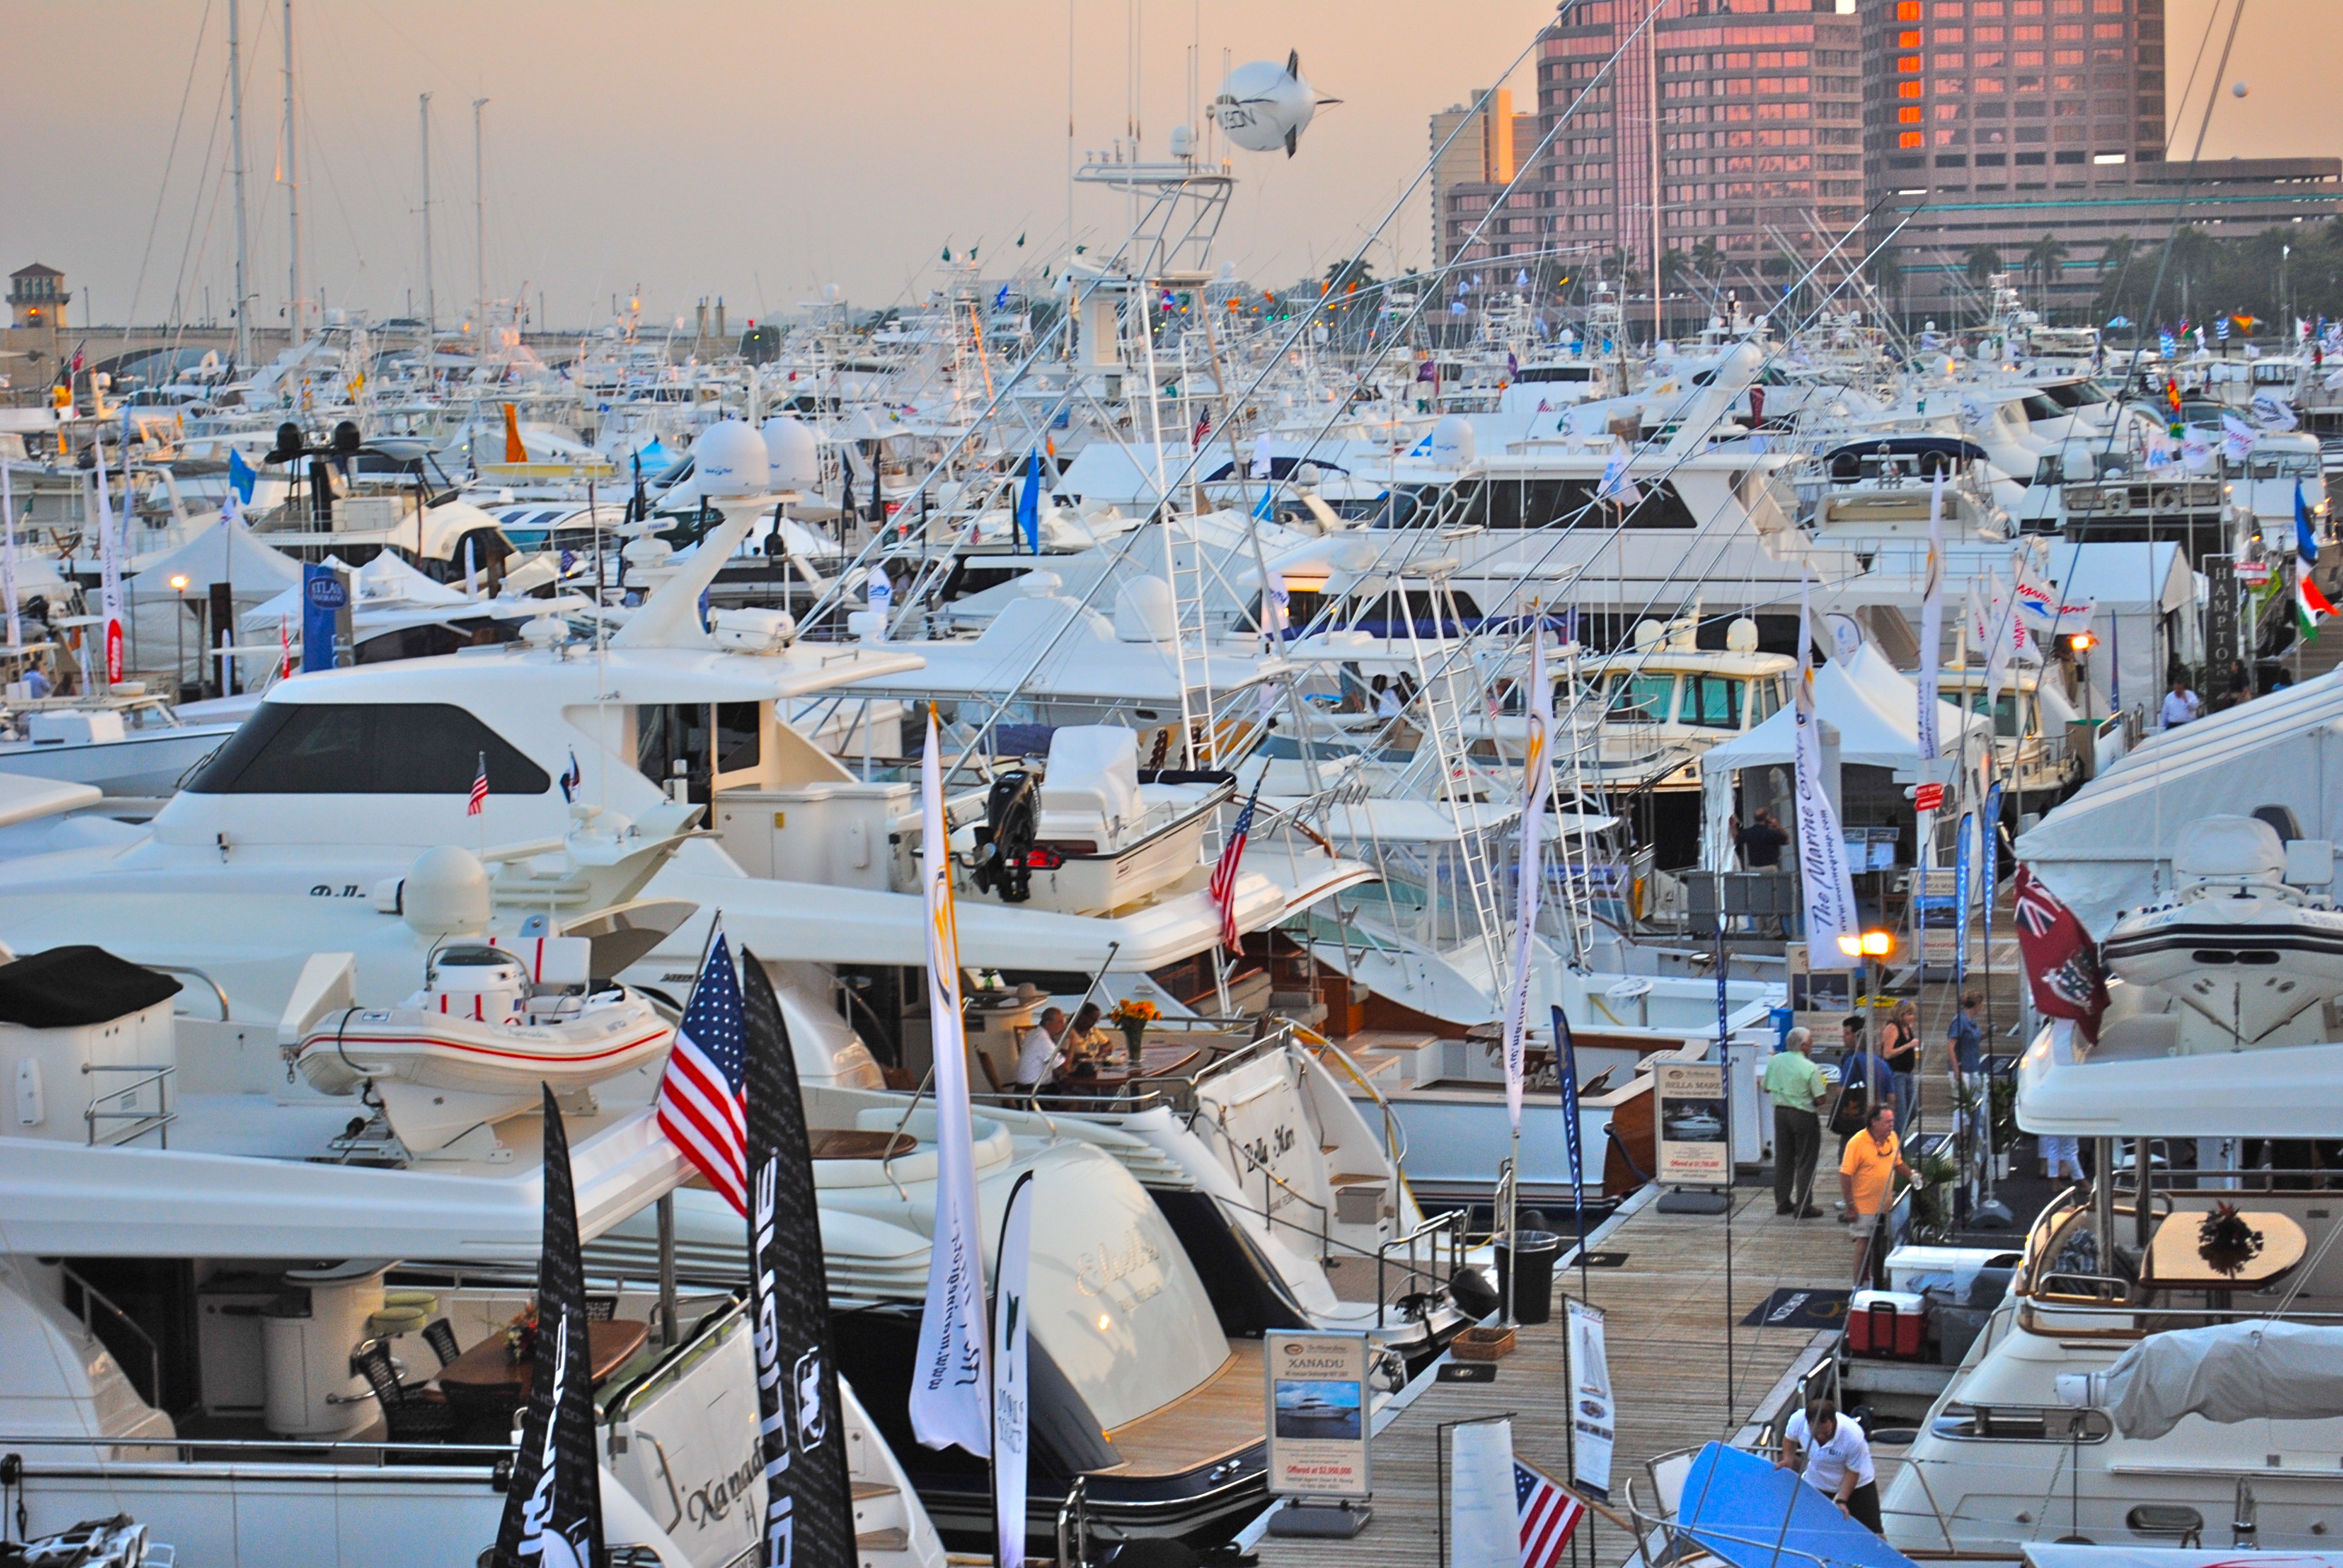
sea, dock, boat, vehicle, yacht, harbor, marina, port, events, 2013, infrastructure, boats, watercraft, yachts, palm beach, boat show, festivals